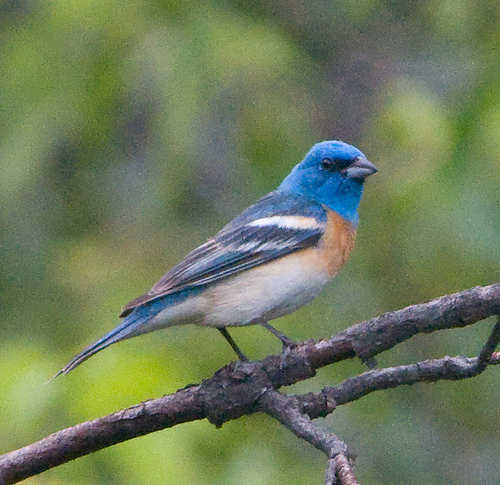
the colorful bird has a white belly and is otherwise mostly blue, and it has a short stubby beak.
the bird has a blue head with a white wingbars and a tan throat.
this bird has a blue crown, a brown breast and a white belly
this bird has a blue head and mostly blue wings, back and tail, as well as a brown breast and white belly and abdomen.
a small bird with a short gray beak, blue head and tail, reddish-brown breast, white belly, blueish-gray back and wings, and white patches or stripes on the wings.
a bird with a white breast and a blue crown.
this small bird has a blue head and wing with hints of white. it also has a white chest with hints of orange.
this bird is blue with red and has a very short beak.
this bird has a blue head with white wing bars and a light orange patch on it s breast.
this bird has brilliant blue wings with white wing bars and a bronze colored breast.
Species: Lazuli Bunting